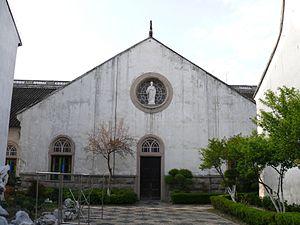
Cathédrale Notre-Dame-des-Sept-Douleurs à Suzhou (Chine)
La cathédrale Notre-Dame-des-Sept-Douleurs est située à Suzhou, dans la province du Jiangsu, en Chine.